Galvarino Riveros Cárdenas

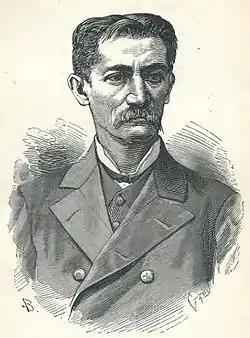
Galvarino Riveros

José Galvarino Riveros Cárdenas (December 2, 1829 – January 11, 1892) was a Chilean naval officer, Commander of the Chilean Squadron during the War of the Pacific.